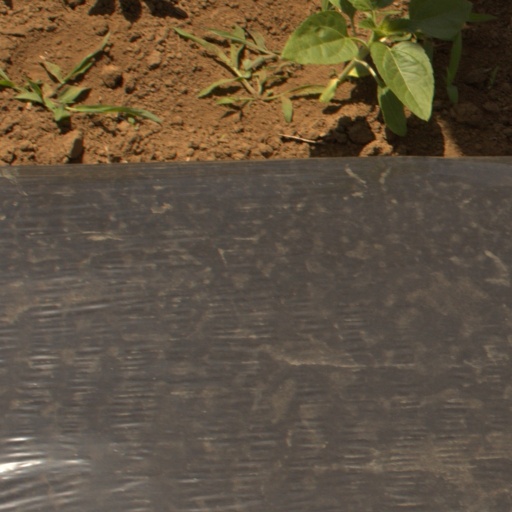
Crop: Jerusalem artichoke